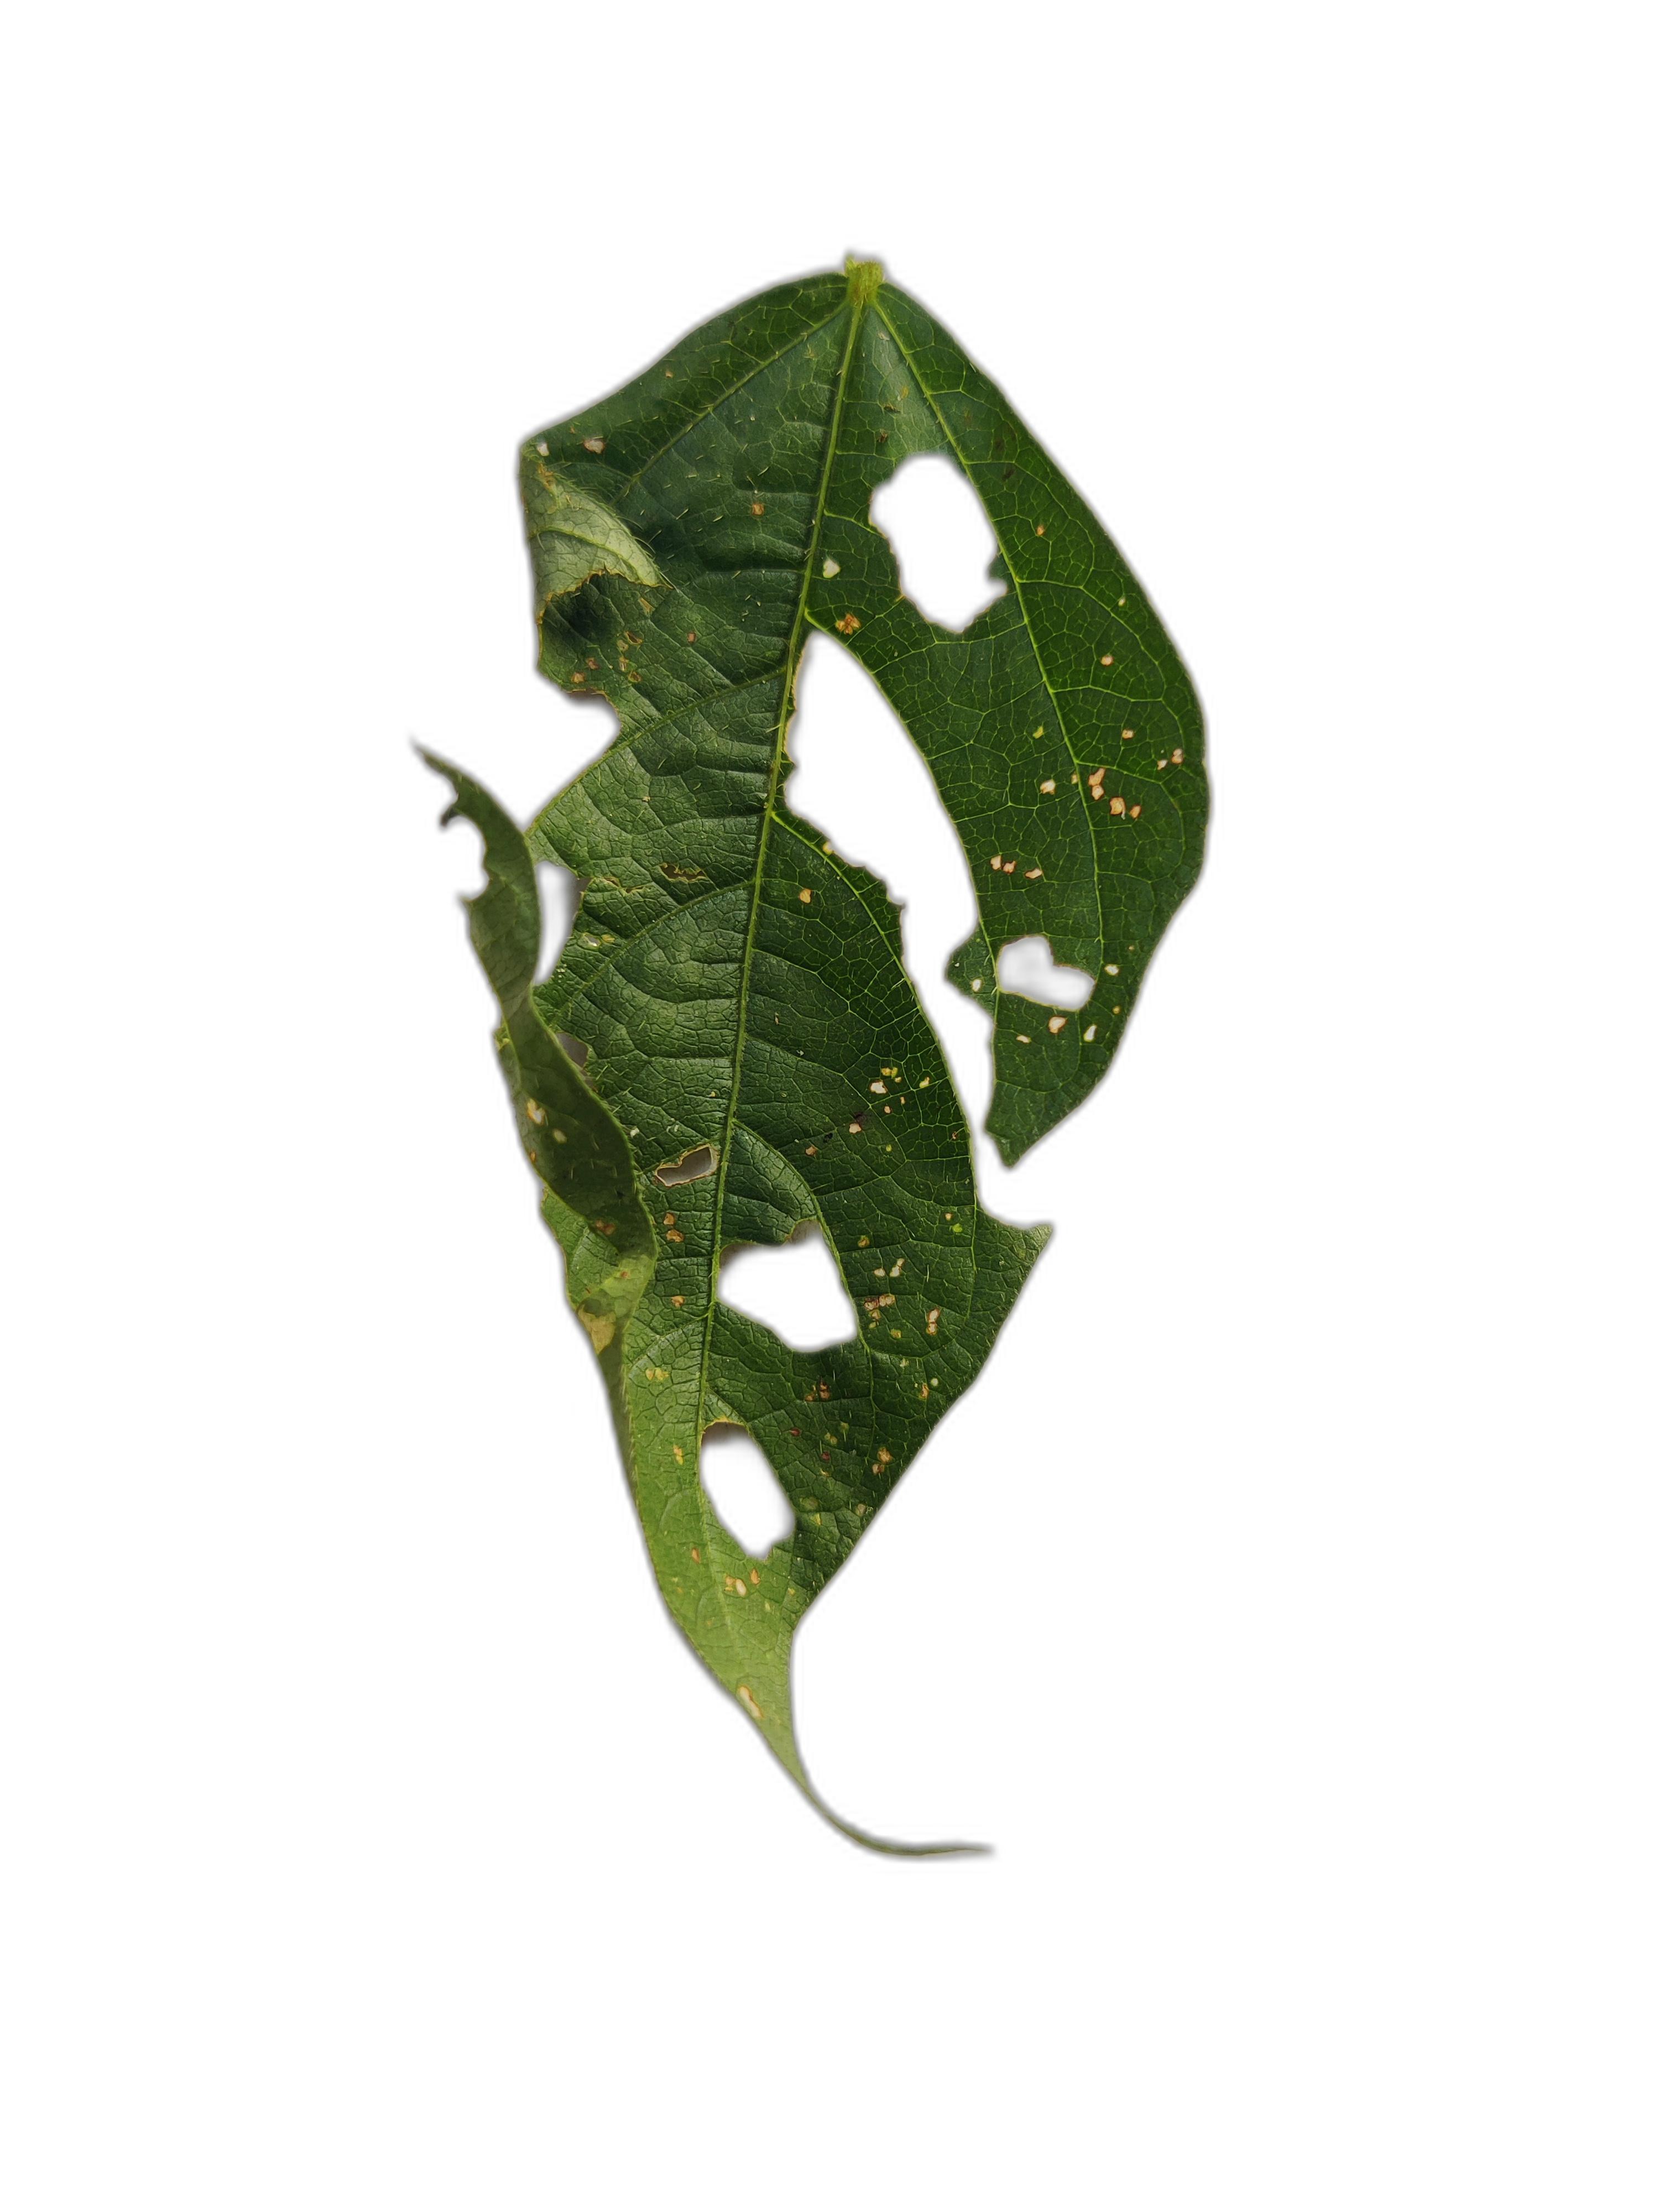
Label: Cercospora leaf spot